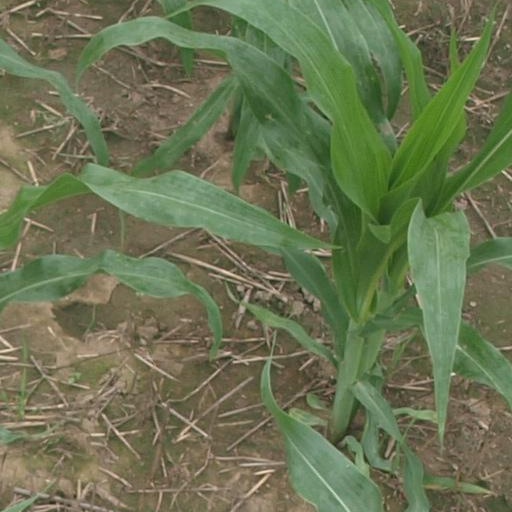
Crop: maize; corn